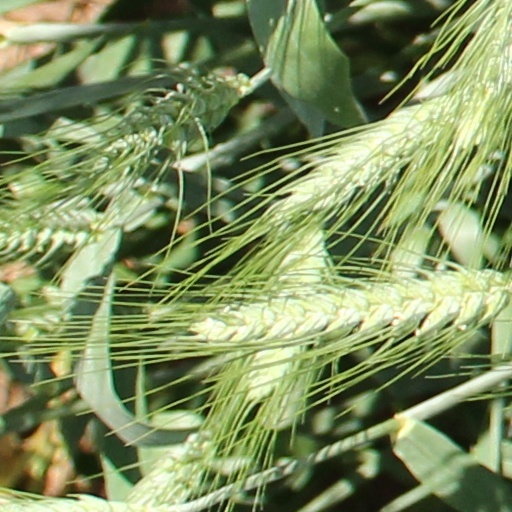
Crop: wheat